The Hurt That Will Happen

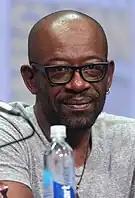
Lennie James, who plays Morgan Jones, received positive reviews for his performance.

"The Hurt That Will Happen" received mixed reviews from critics. On Rotten Tomatoes, the episode garnered a 62% rating, with an average score of 7.38/10 based on 13 reviews. The sites critical consensus reads; "'The Hurt That Will Happen' introduces a promising new innovation to The Walking Dead lore—radioactive zombies! -- but this instalment's pacing is as lethargic as a walker."